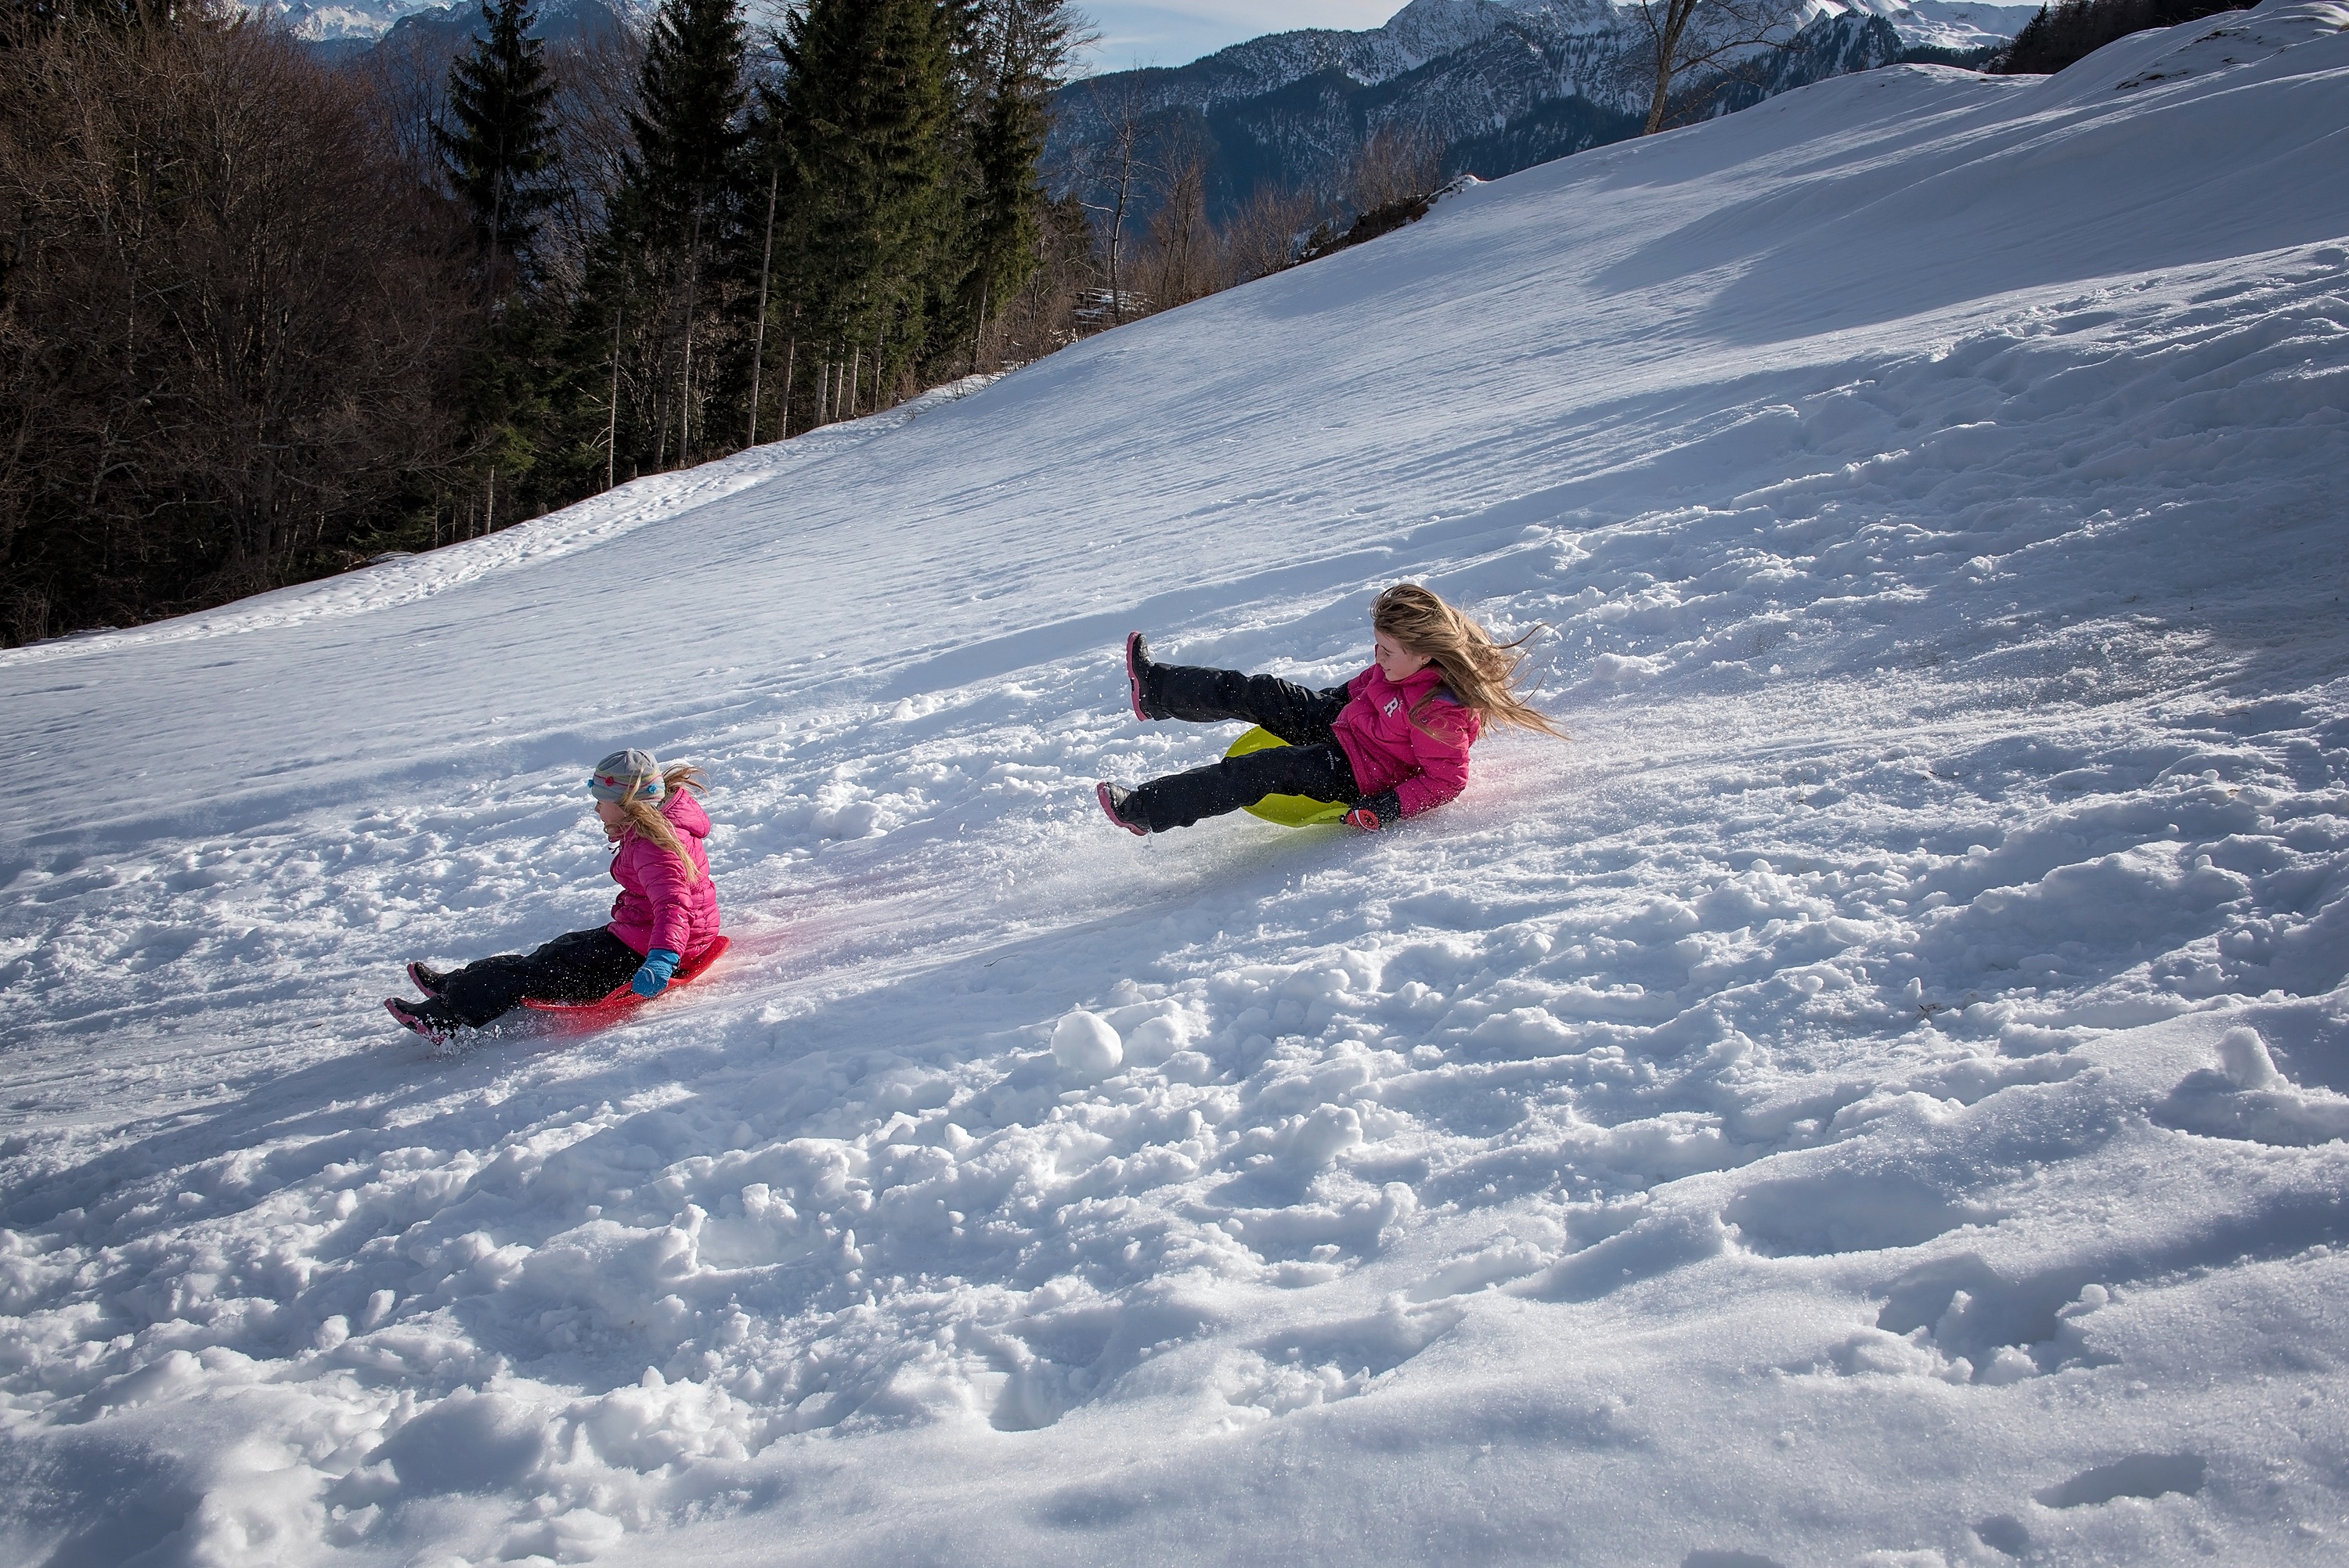
snow, winter, girl, vehicle, weather, human, winter sport, children, fun, sports, downhill, bob, sled, piste, in motion, sledding, tubing, slip, personal, in action, ride on, winter fun, geological phenomenon